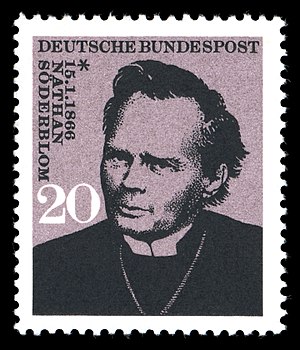
Nathan Söderblom
Nathan Söderblom på et vesttysk frimærke fra 1966.
Lars Olof Jonathan Söderblom var en svensk teolog og ærkebiskop. Han blev 1930 tildelt Nobels fredspris for sit økumeniske arbejde.